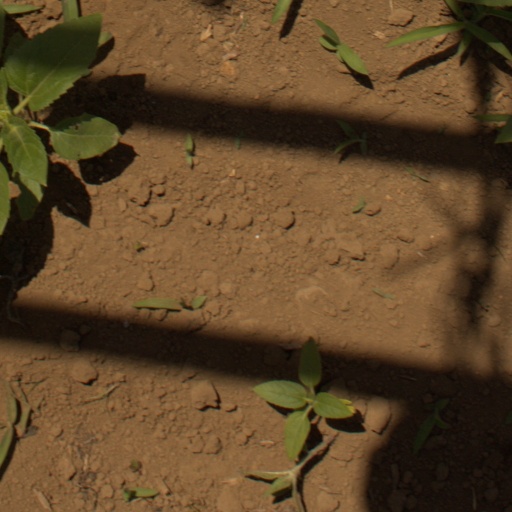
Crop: Jerusalem artichoke